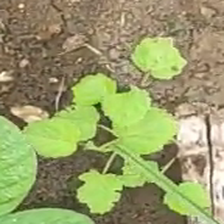
Weed species: Little_Mallow(Malva parviflora)